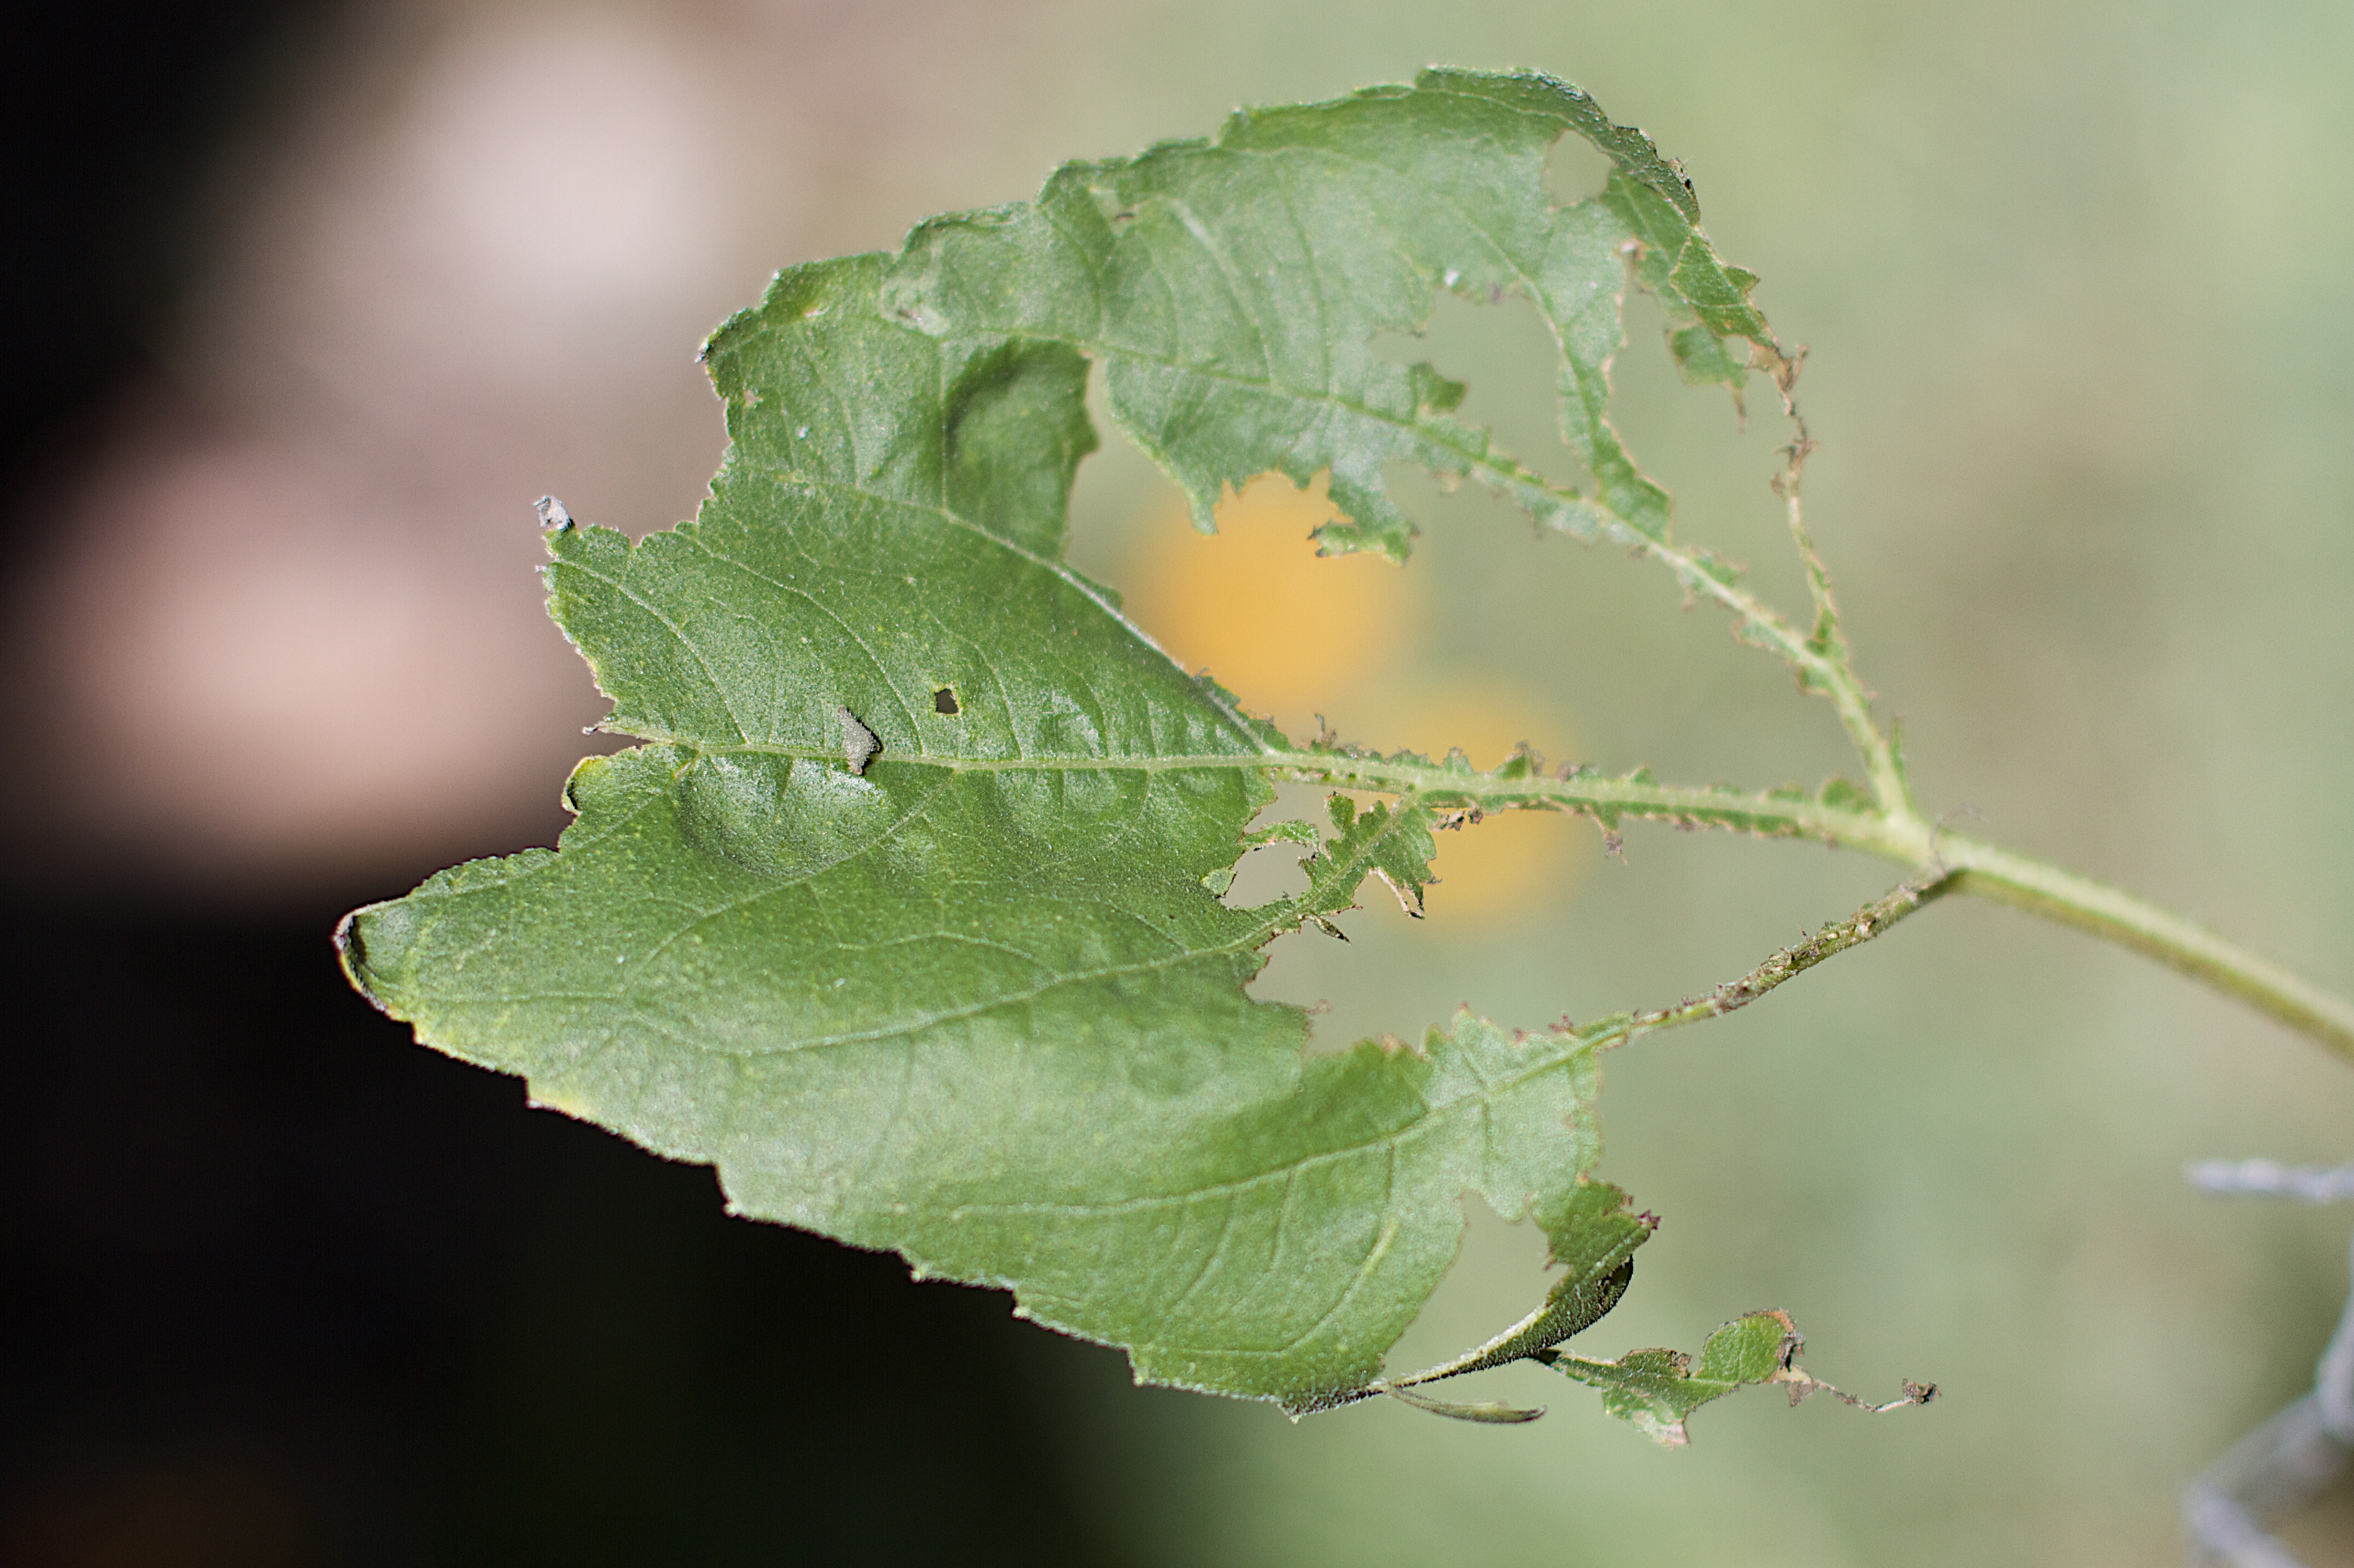
tree, nature, branch, plant, photography, leaf, flower, frost, green, insect, flora, fauna, close up, macro photography, flowering plant, plant stem, land plant